Stella Weaver

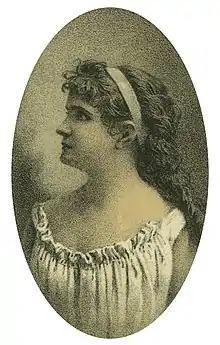

Stella Boniface Weaver (1856 – June 3, 1936) was a stage actress from Richmond, Virginia. In the late 1870s and 1880s she was an important